Luis MacGregor Krieger

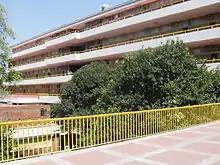
Faculty of Engineering (UNAM) at the Ciudad Universitaria (UNAM "University City"), Mexico City

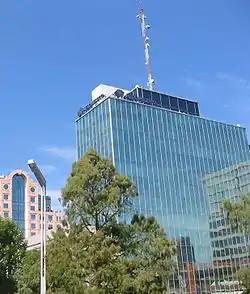
Edificio Centro Olímpico (later Aeroméxico headquarters, razed 2018)

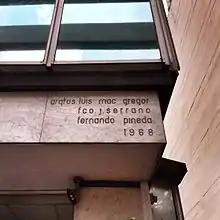
Edificio Centro Olímpico (later Aeroméxico headquarters, razed 2018)

Luis Alberto MacGregor Krieger (1918–1997) was a Mexican architect, son of architect, Luis MacGregor Cevallos. He is also the grandfather of Mexican architect Augusto Rodelo Mac Gregor.